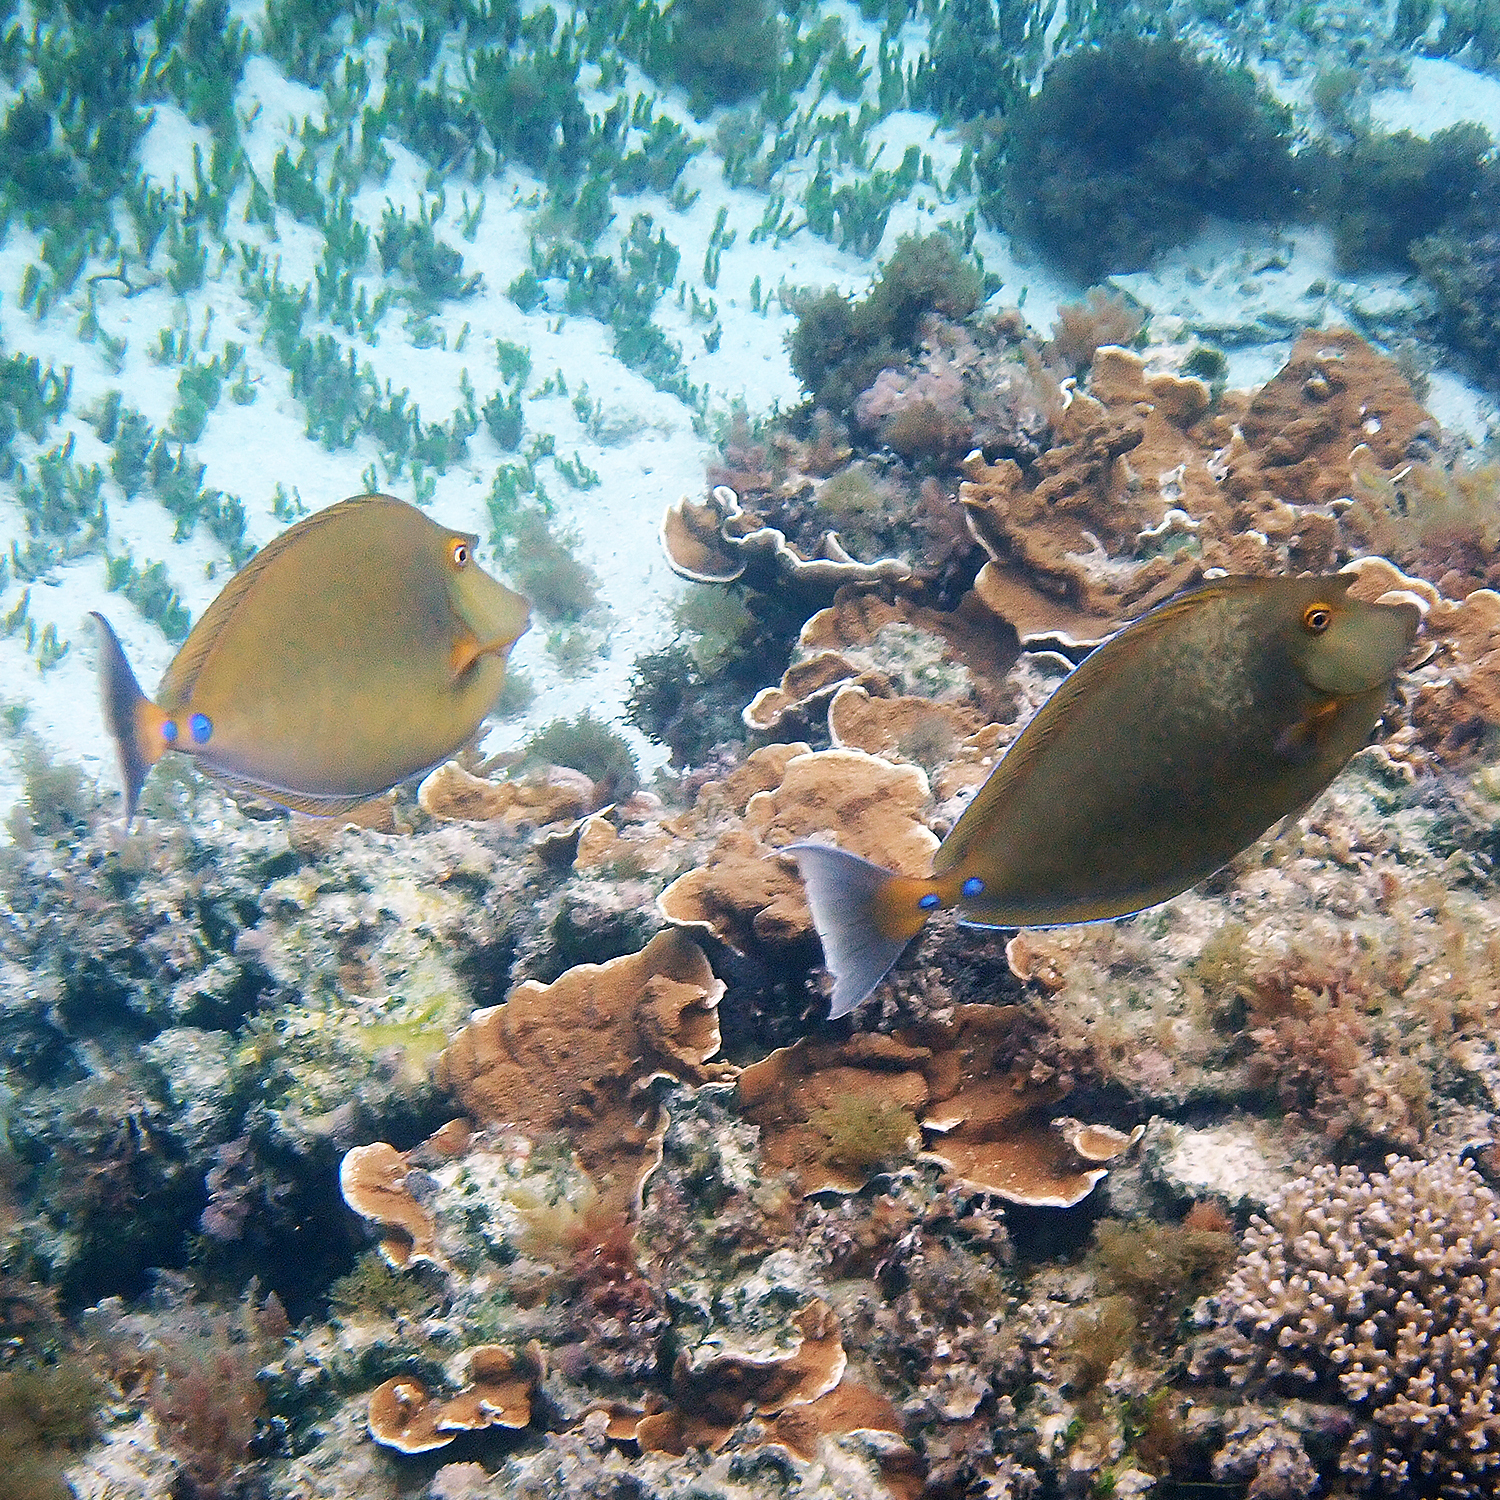
Naso unicornis (Bluespine Unicornfish)